Agatha Christie: An Autobiography

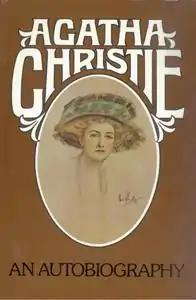
Dust-jacket illustration of the first UK edition

An Autobiography is the title of the recollections of crime writer Agatha Christie published posthumously by Collins in the UK and by Dodd, Mead & Company in the US in November 1977, almost two years after the writer's death in January 1976. The UK edition retailed at £7.95 and the US edition at $15.00. It is by some considerable margin the longest of her works, the UK first edition running to 544 pages. It was translated and published in Greek, Italian, Polish, Portuguese, Hungarian and Spanish.